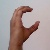
The image shows a hand gesture representing the letter 'C' in Indian Sign Language.